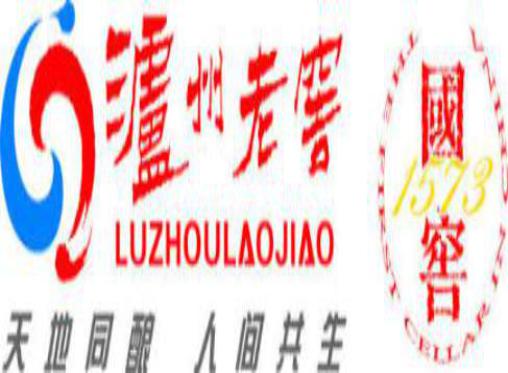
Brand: luzhoulaojiao-2
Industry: Food